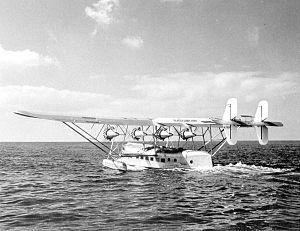
Le Sikorsky S-40 est un hydravion commercial quadrimoteur. Le premier S-40 à être mis en service fut piloté par Charles Lindbergh sous les couleurs de Pan Am.